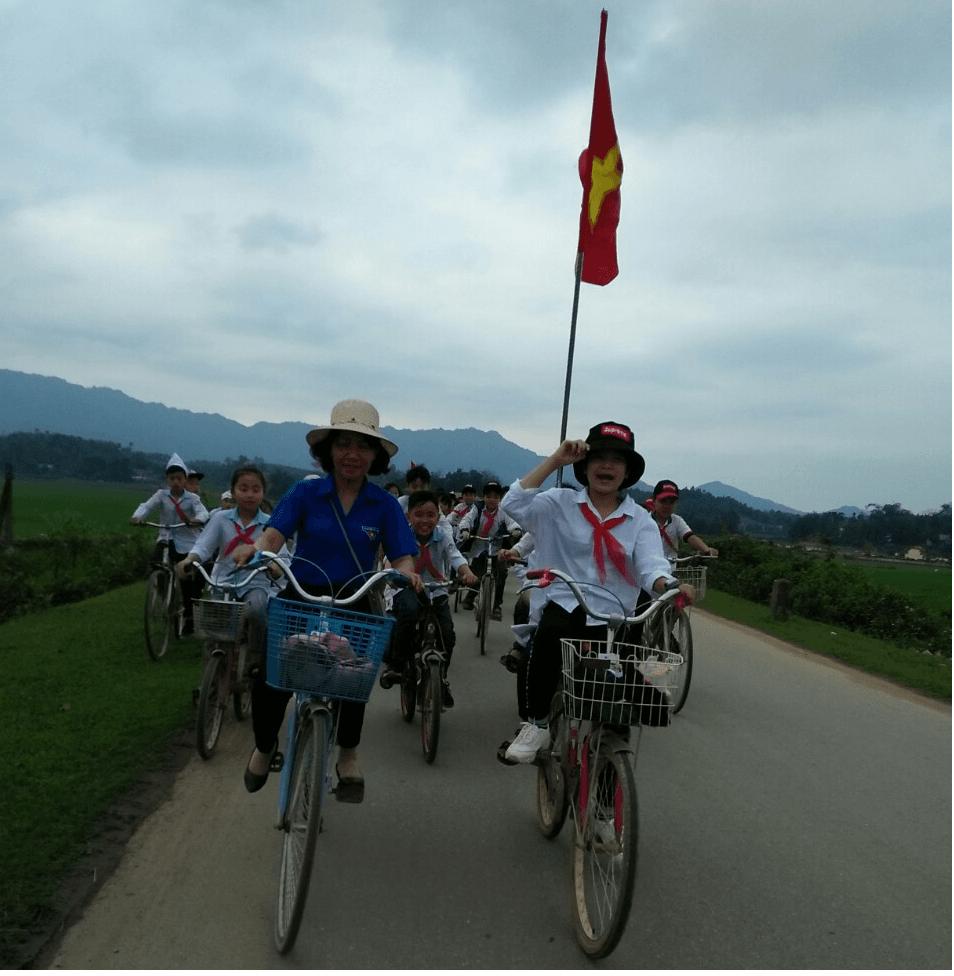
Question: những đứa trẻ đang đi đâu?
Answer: những đứa trẻ đang đi diễu hành